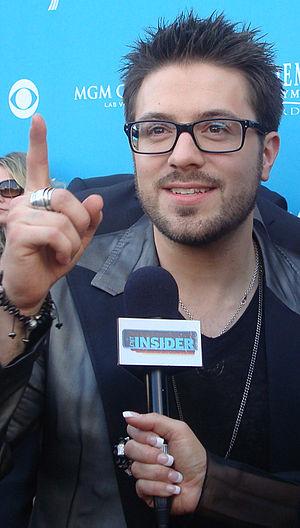
Daniel Jay "Danny" Gokey est un chanteur américain de musique country originaire de Milwaukee. Il a remporté la troisième place de la huitième saison d'American Idol. Après l'émission, Gokey signa chez 19 Recordings et RCA Records Nashville débutant ainsi sa carrière. Il sort son premier single "My Best Days Are Ahead of Me" en 2009. S'en suivra son premier album My Best Days en mars 2010.